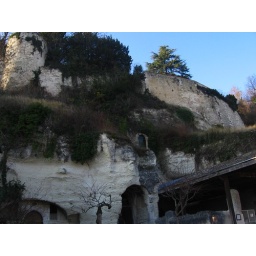
a monolithic church built into the hill in Aubterre sur Dronne